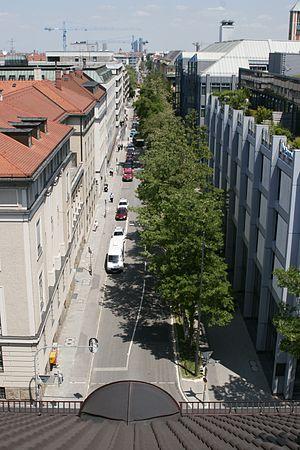
Schwabing est un quartier de la ville de Munich.